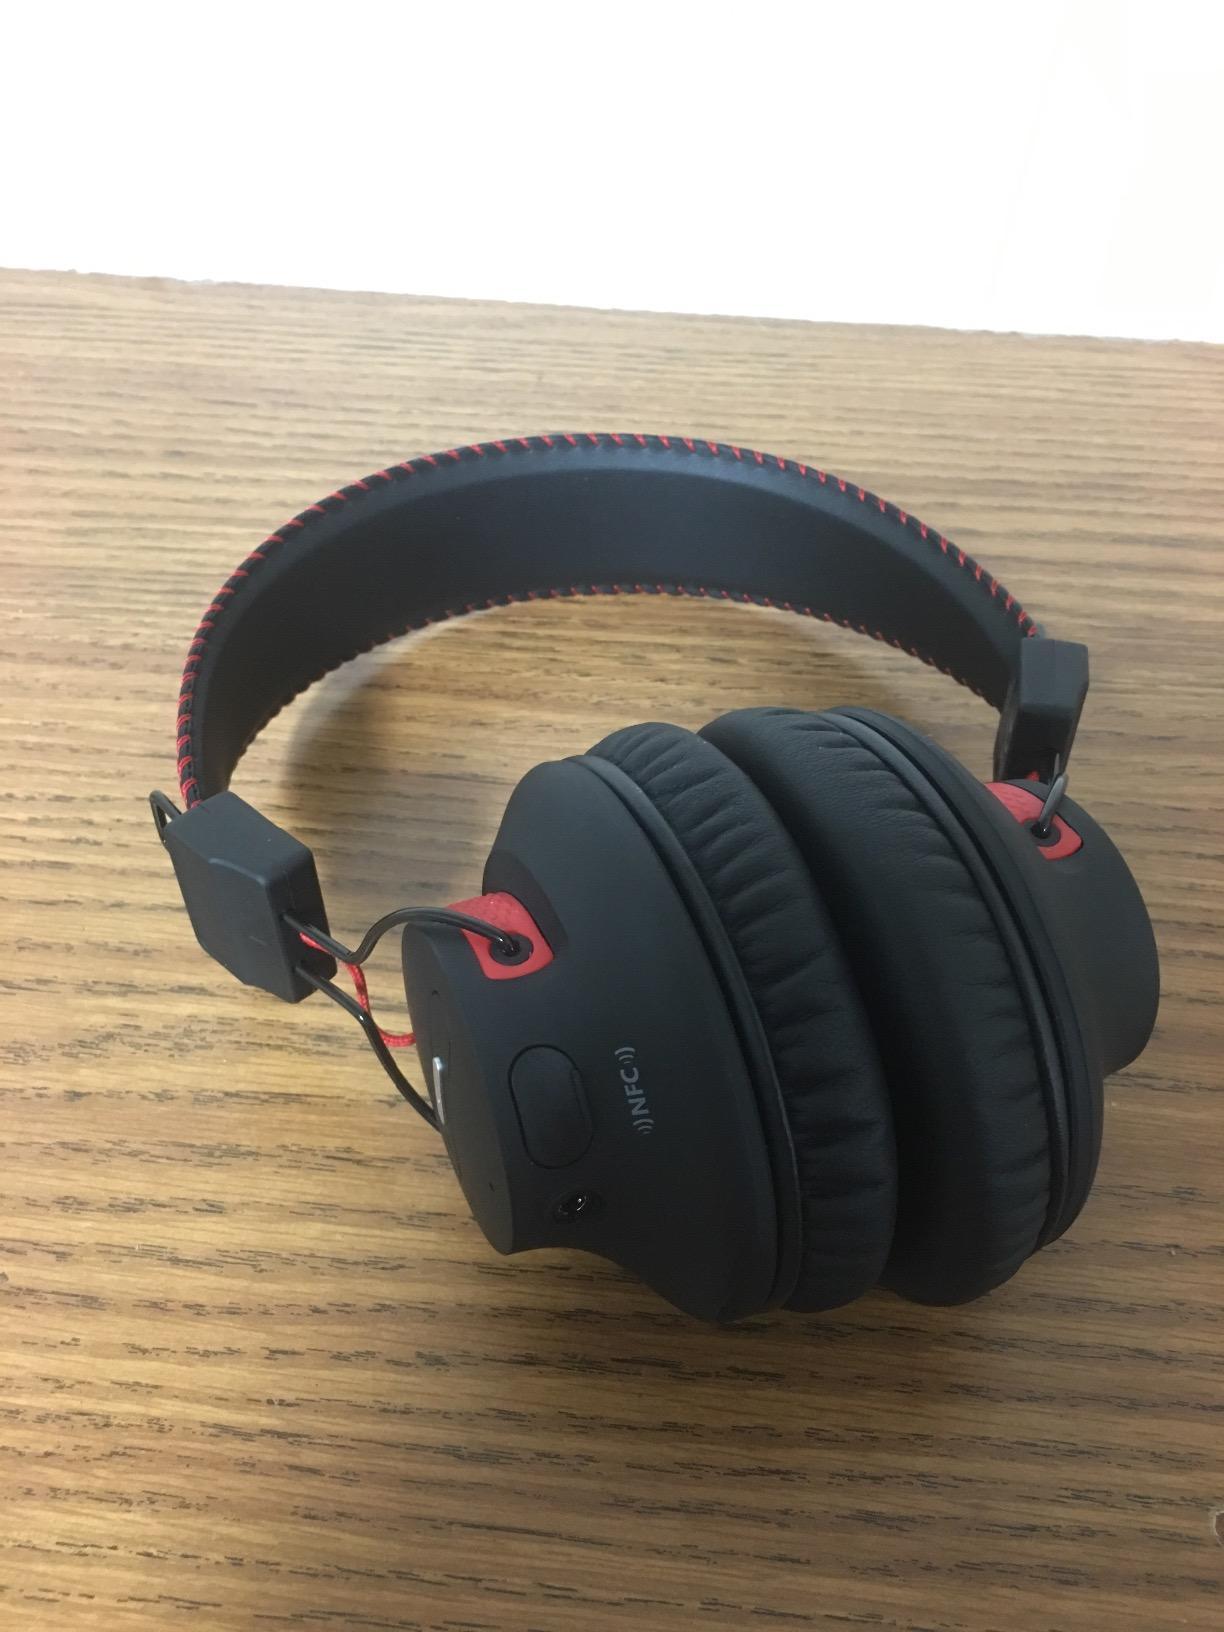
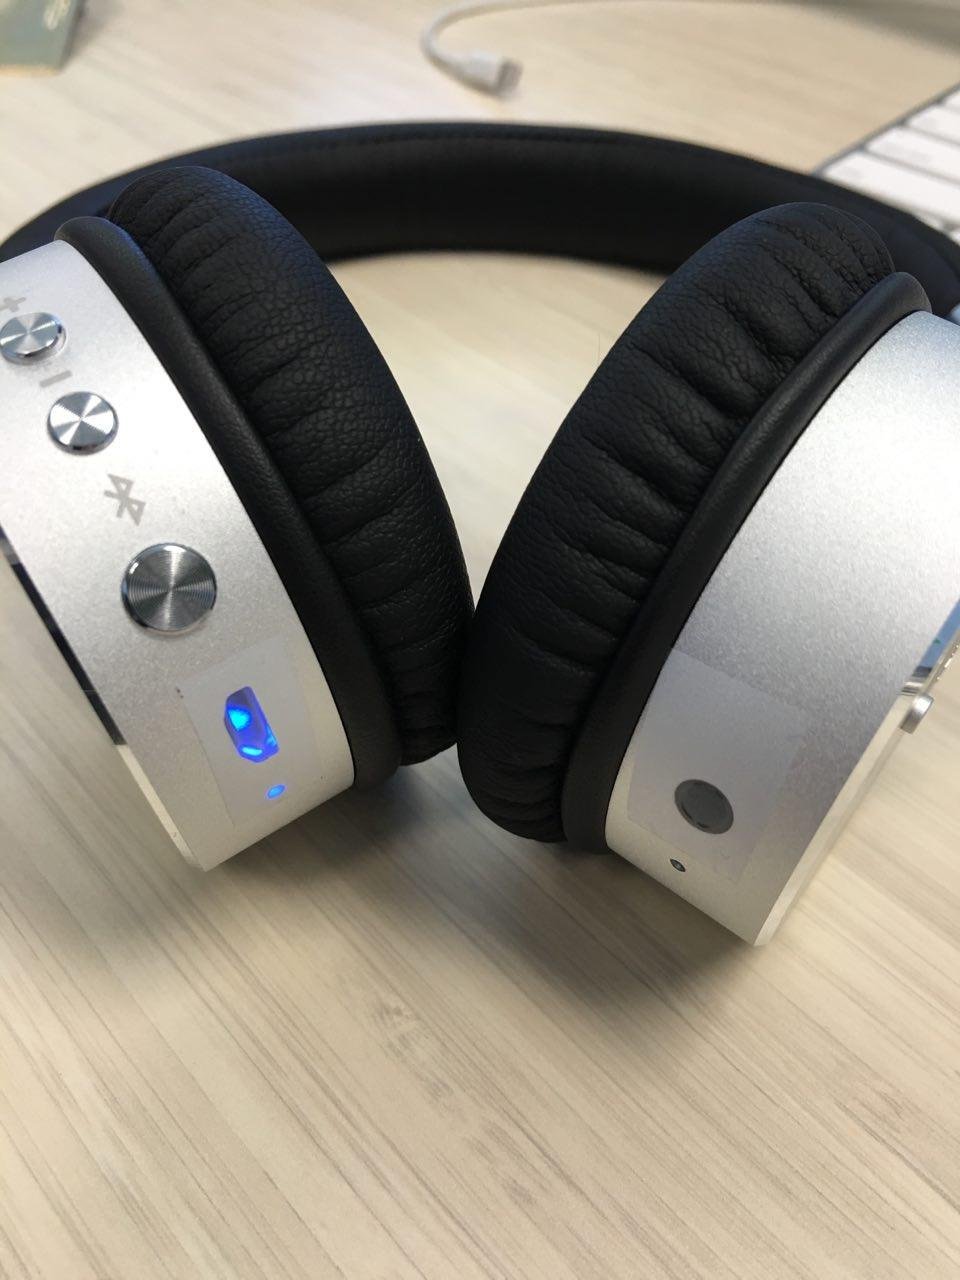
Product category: headphones
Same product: no